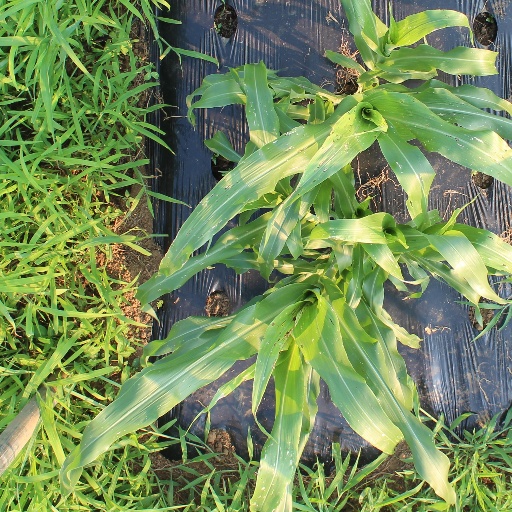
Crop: sorghum